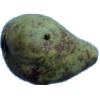
Label: Pear Stone 1